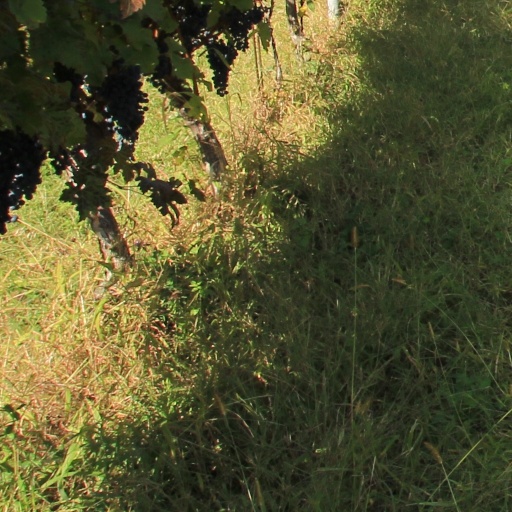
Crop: grape